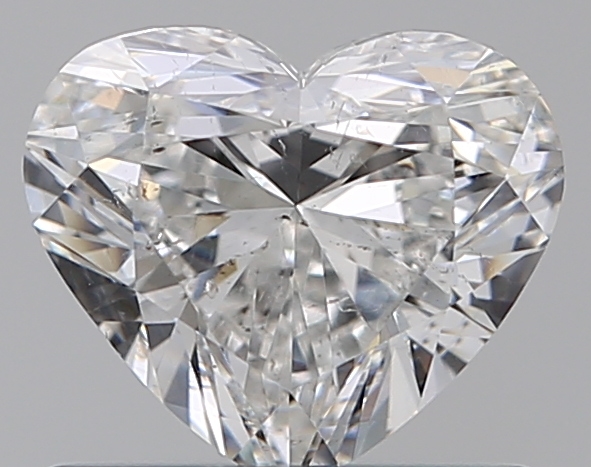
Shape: heart
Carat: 0.7
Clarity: SI2
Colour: F
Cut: EX
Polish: EX
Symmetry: VG
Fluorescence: N
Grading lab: GIA
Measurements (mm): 5.37 x 6.23 x 3.44